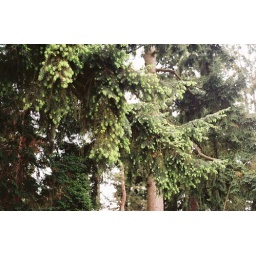
These are the trees in the backyard of my old house